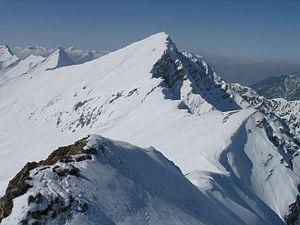
Le Plattberg est une montagne qui s'élève à 2 247 m d'altitude dans les Alpes d'Ammergau, en Autriche.